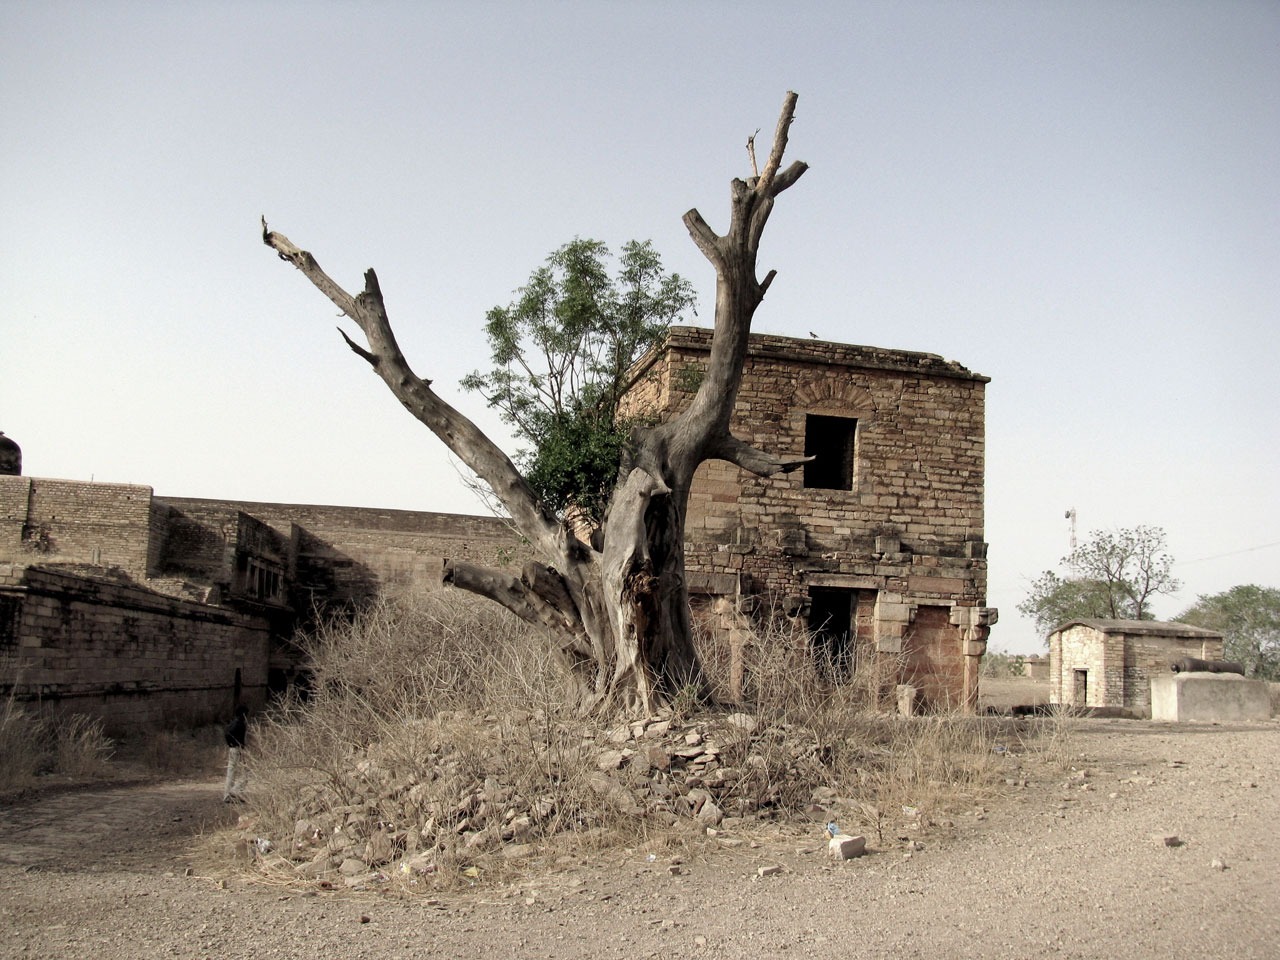
tree, grass, house, building, trunk, wall, monument, dry, village, fortification, dead, stones, temple, ruins, walls, history, fort, rural area, ancient history